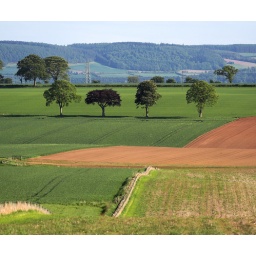
Four trees in a field just on the outskirts of Dundee